Question: What is the man holding?
Tambaya: Me namijin yake riƙe dashi?
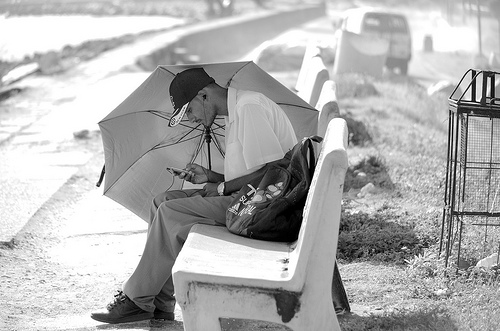
Answer: Phone.
Amsa: Waya.